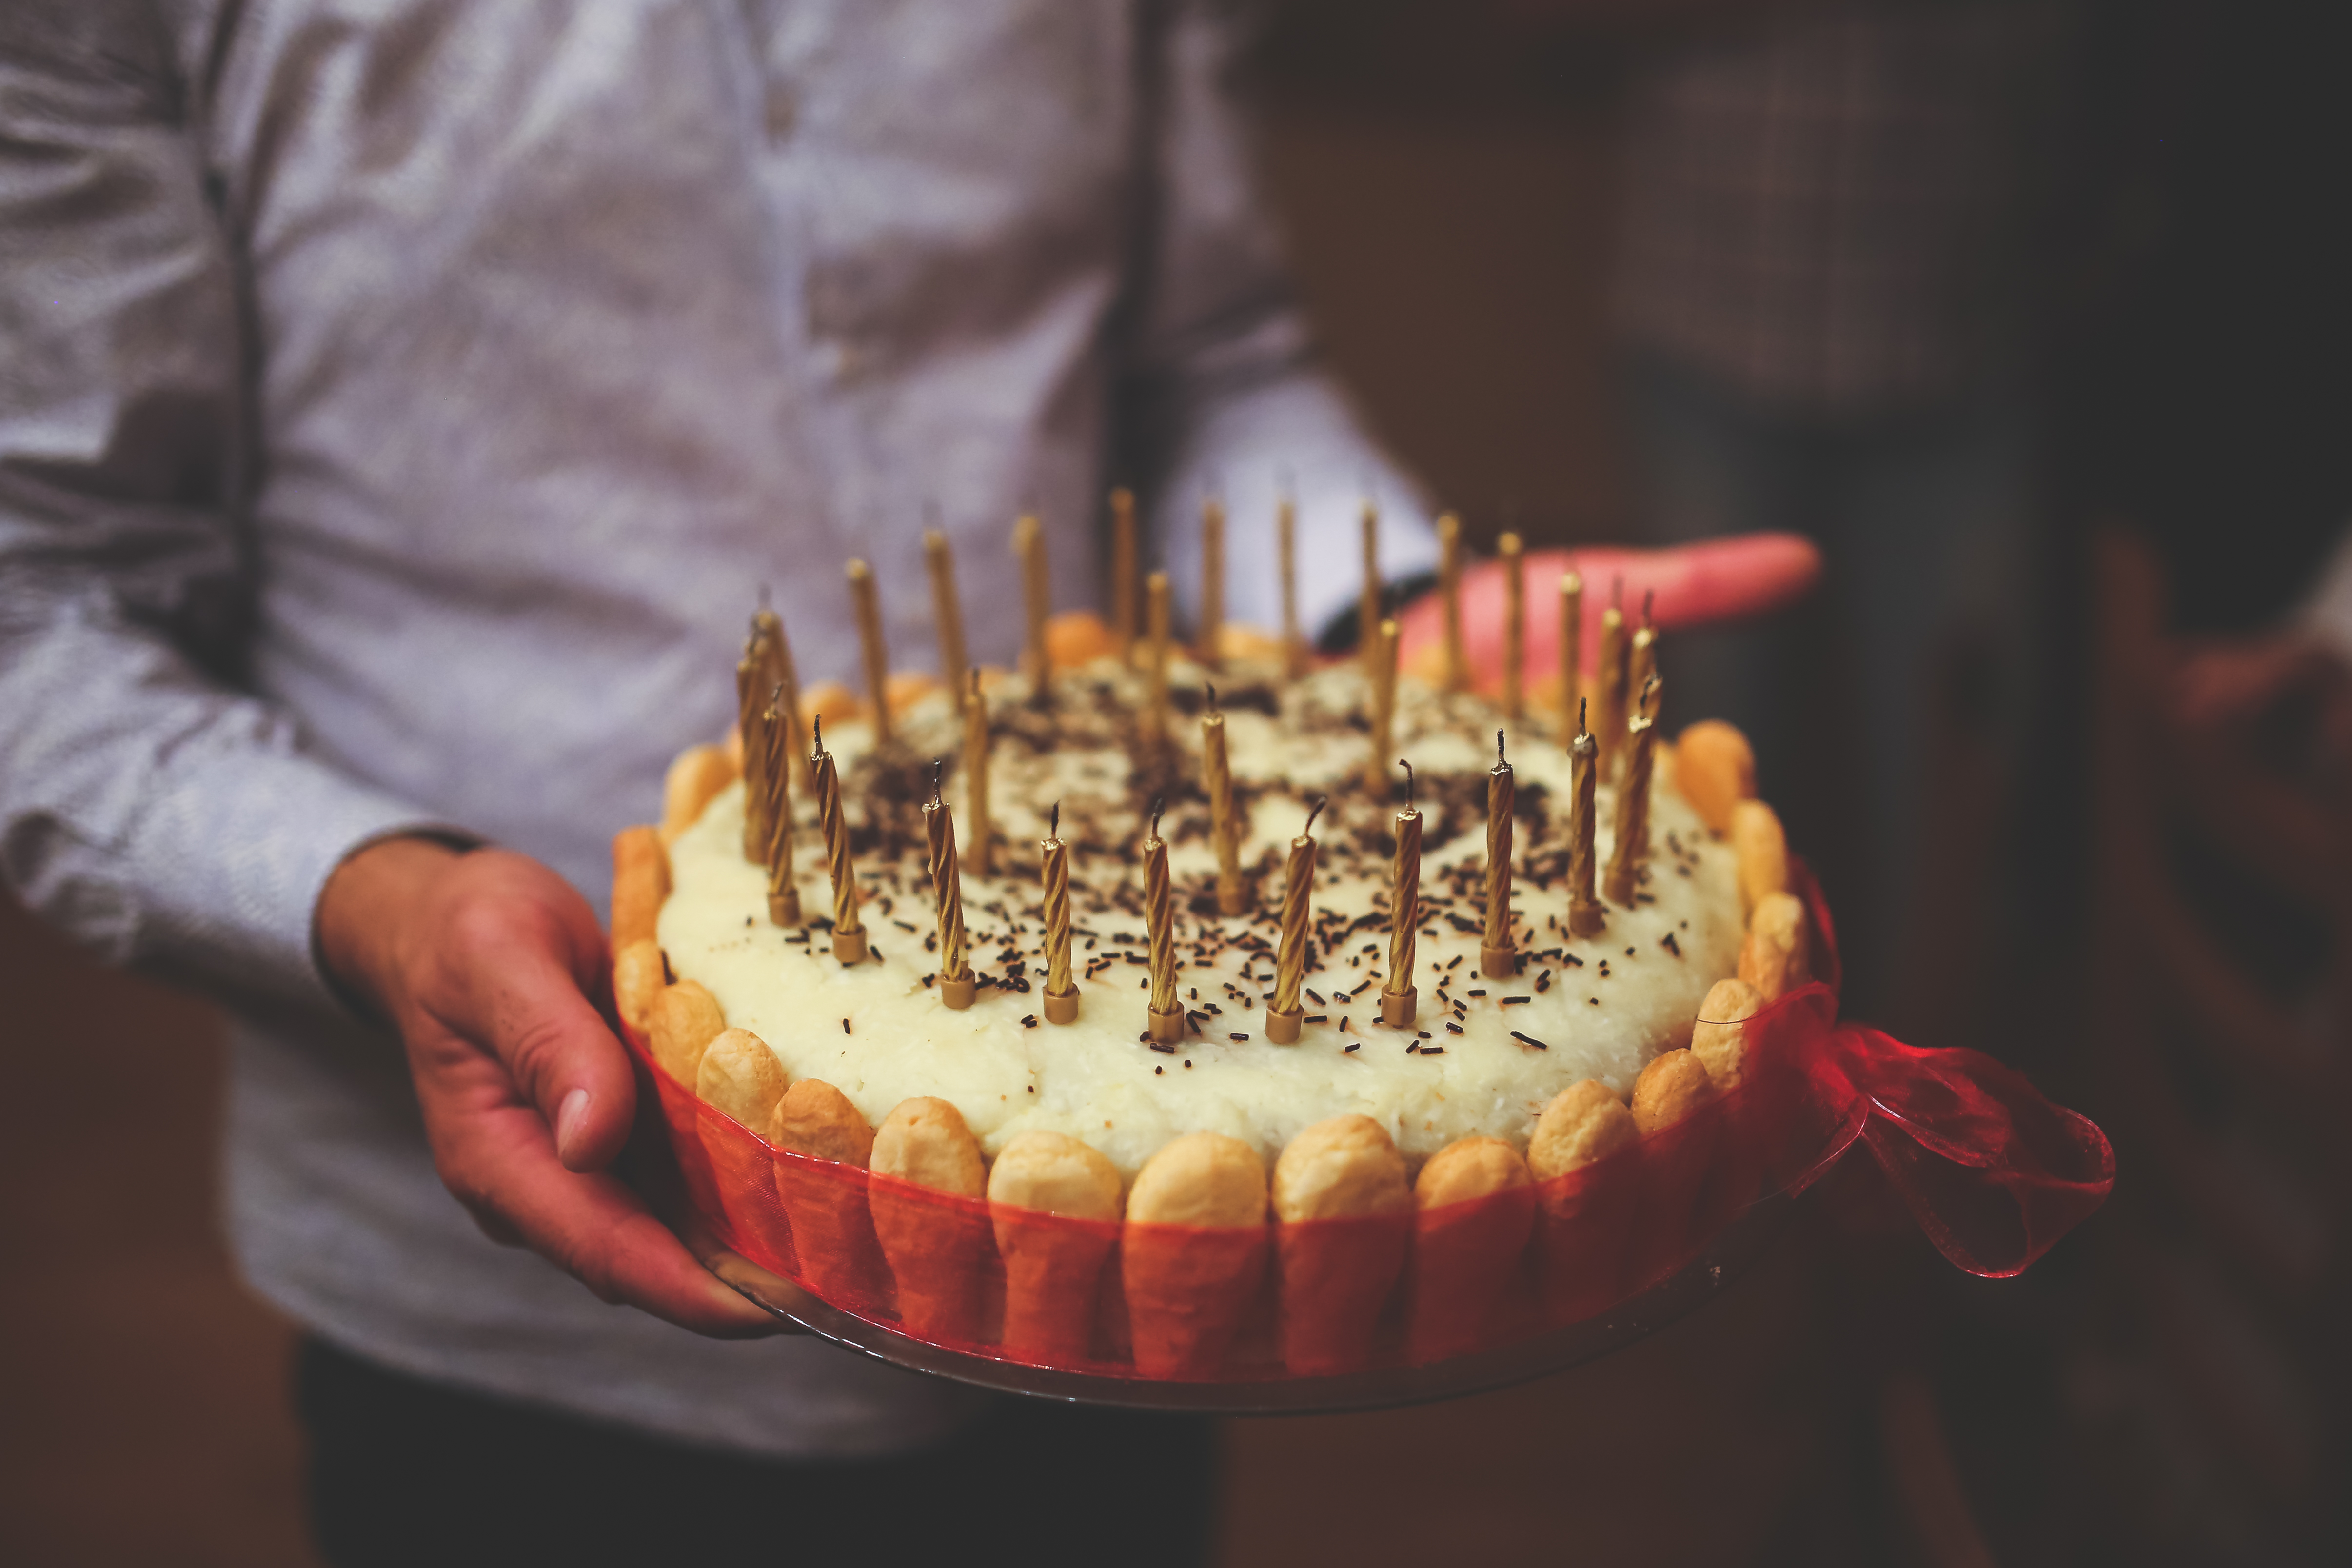
sweet, food, produce, baking, dessert, lighting, cake, pie, happy birthday, birthday cake, candles, icing, birthday, sweetness, baked goods, torte